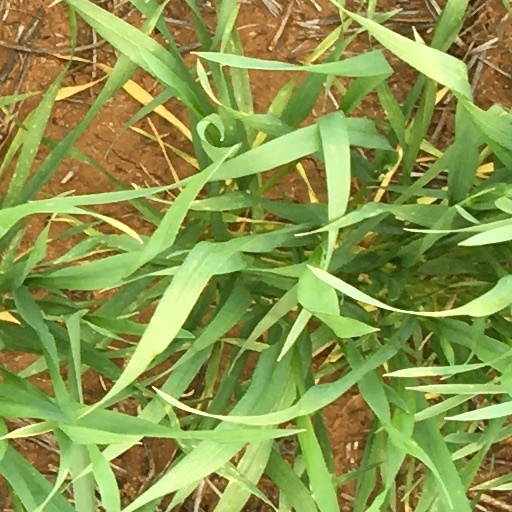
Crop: wheat